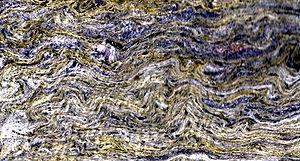
Un isolant thermique est un matériau ayant une faible conductivité thermique, c'est-à-dire un matériau capable d'opposer au flux thermique qui le traverse, une grande résistance thermique.